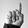
ASL letter: D